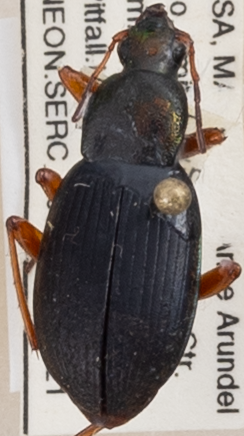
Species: Chlaenius aestivus
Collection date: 2022-07-21 04:00:00
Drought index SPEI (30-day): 1.69
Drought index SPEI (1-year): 0.212
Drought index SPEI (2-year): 1.69